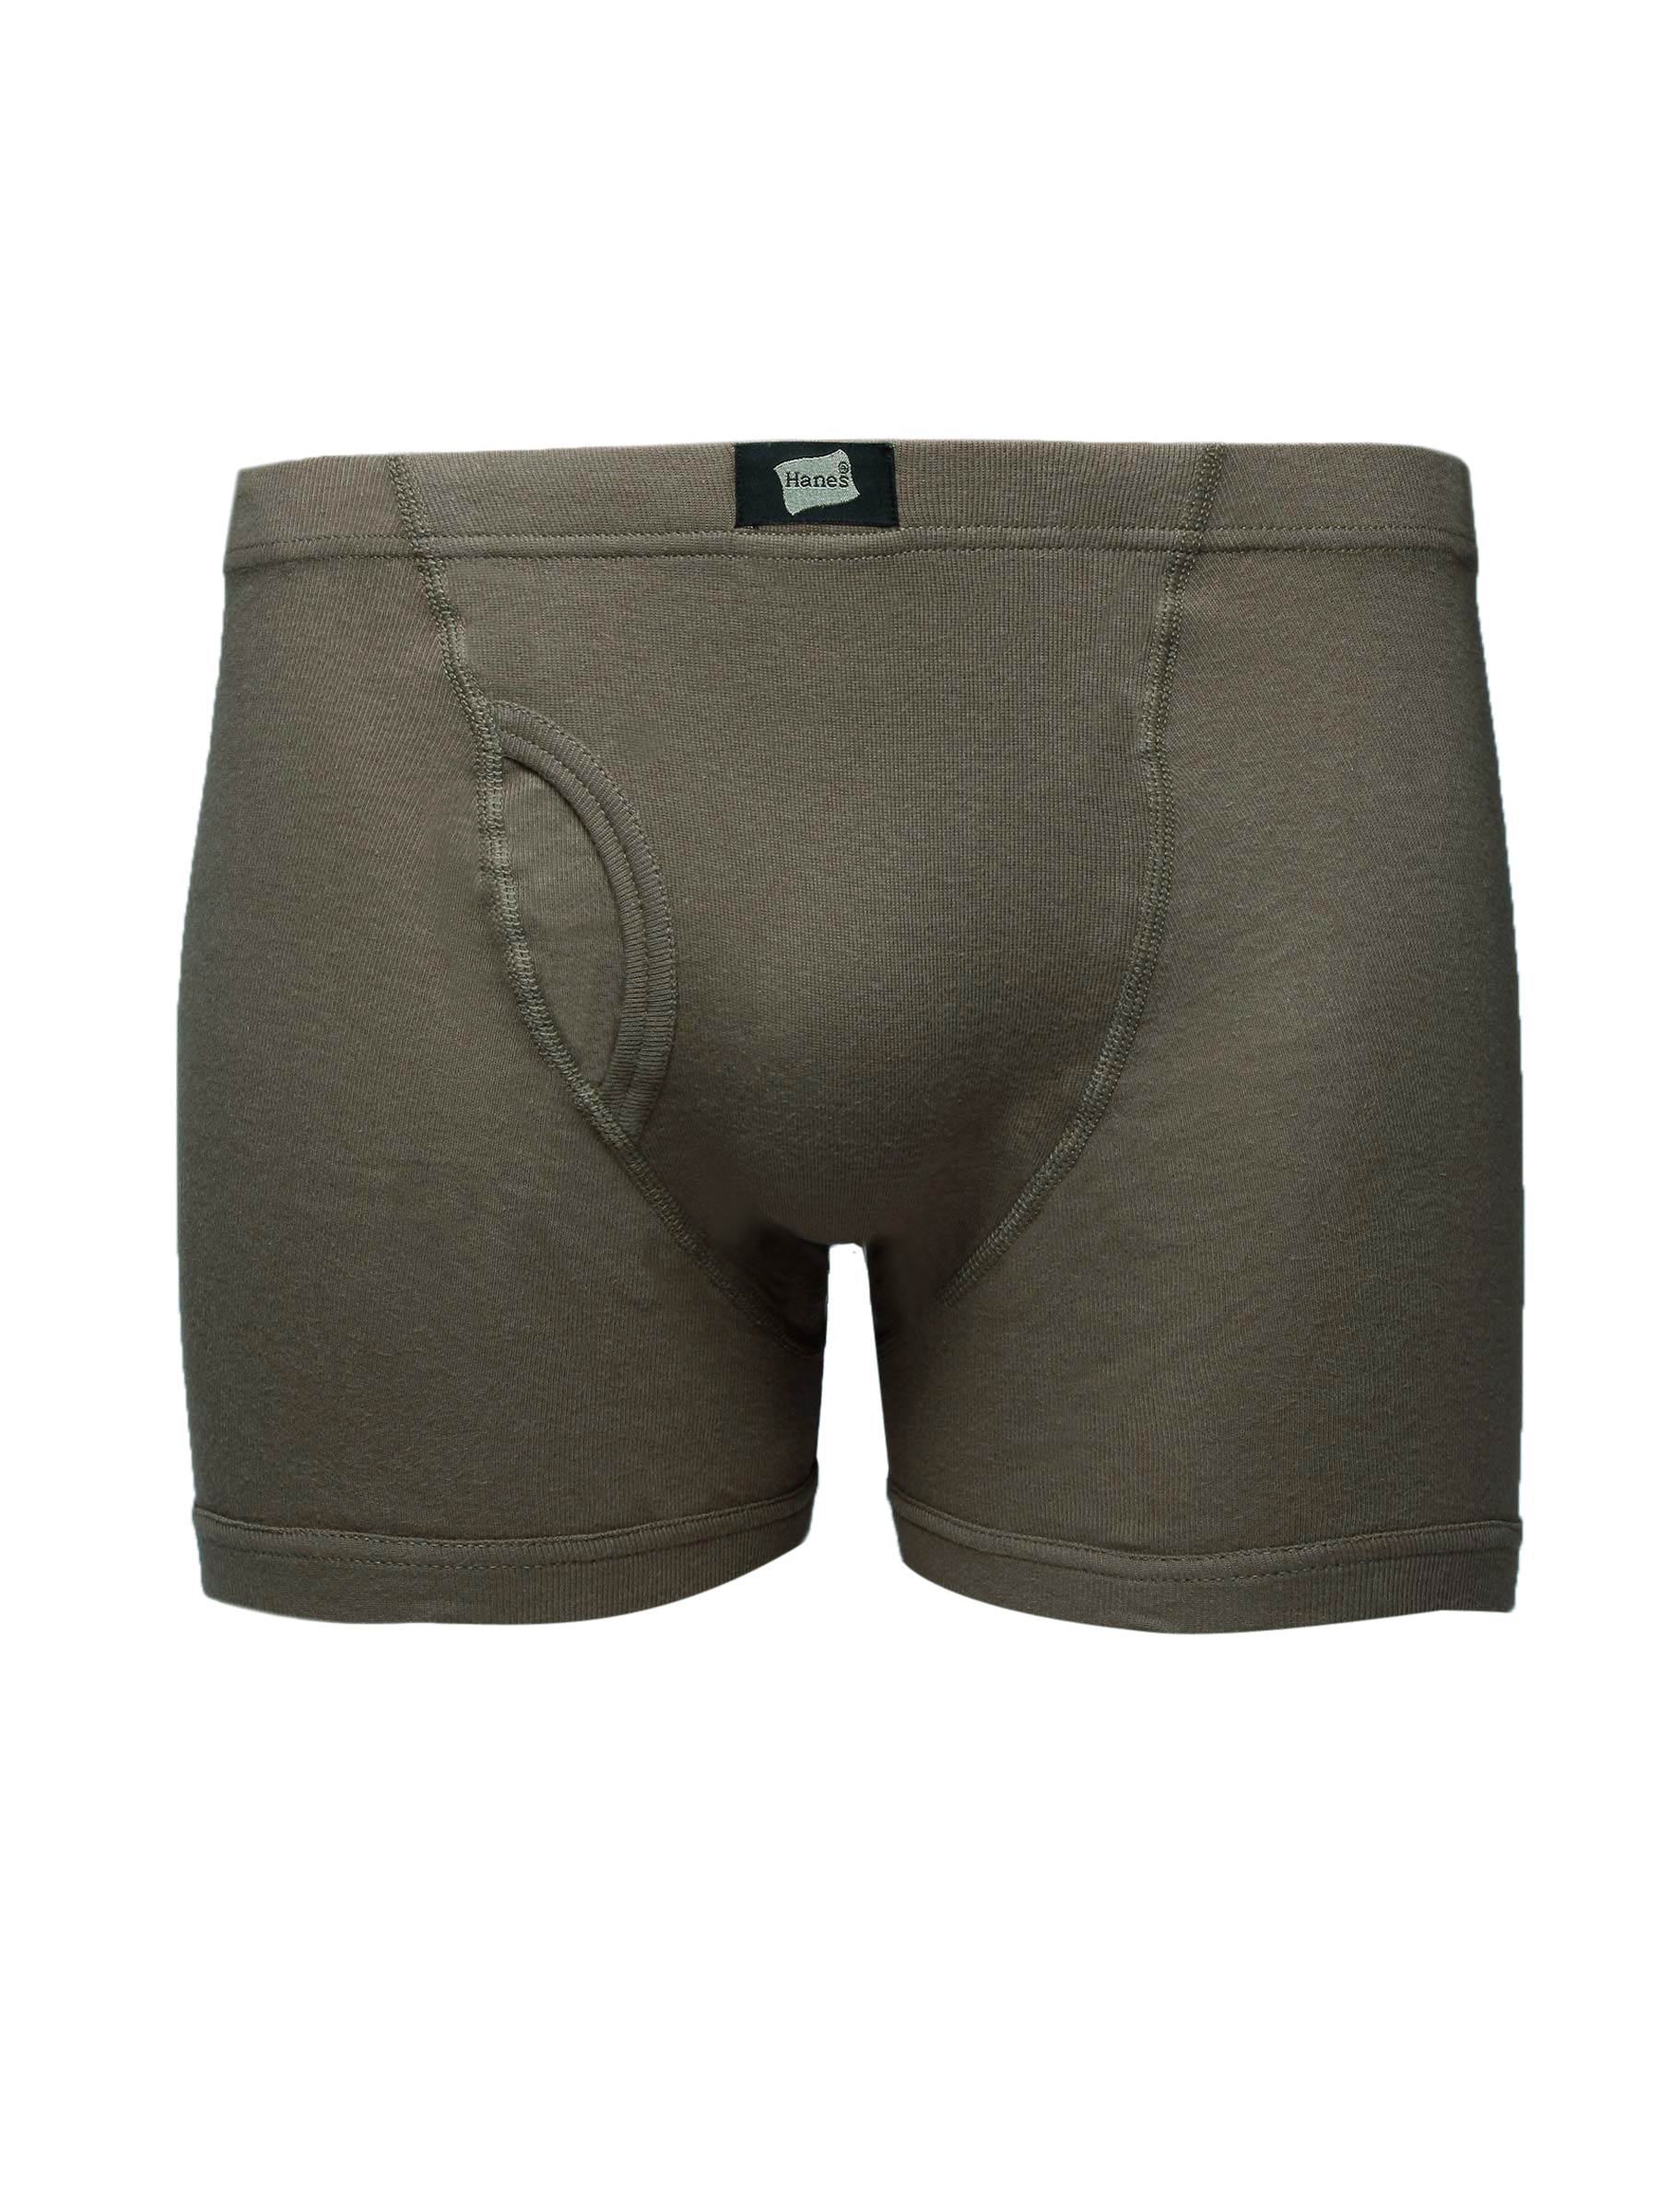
Hanes Men  Brown Boxer Trunks
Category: Apparel / Innerwear / Trunk
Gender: Men
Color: Brown
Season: Summer 2016
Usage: Casual